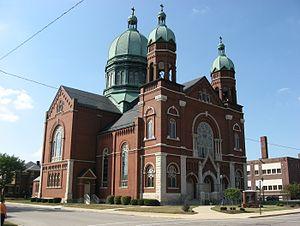
La ville de Celina est le siège du comté de Mercer, dans l’État de l’Ohio, aux États-Unis. Sa population s’élevait à 10 400 habitants lors du recensement de 2010, estimée à 10 290 habitants en 2017.